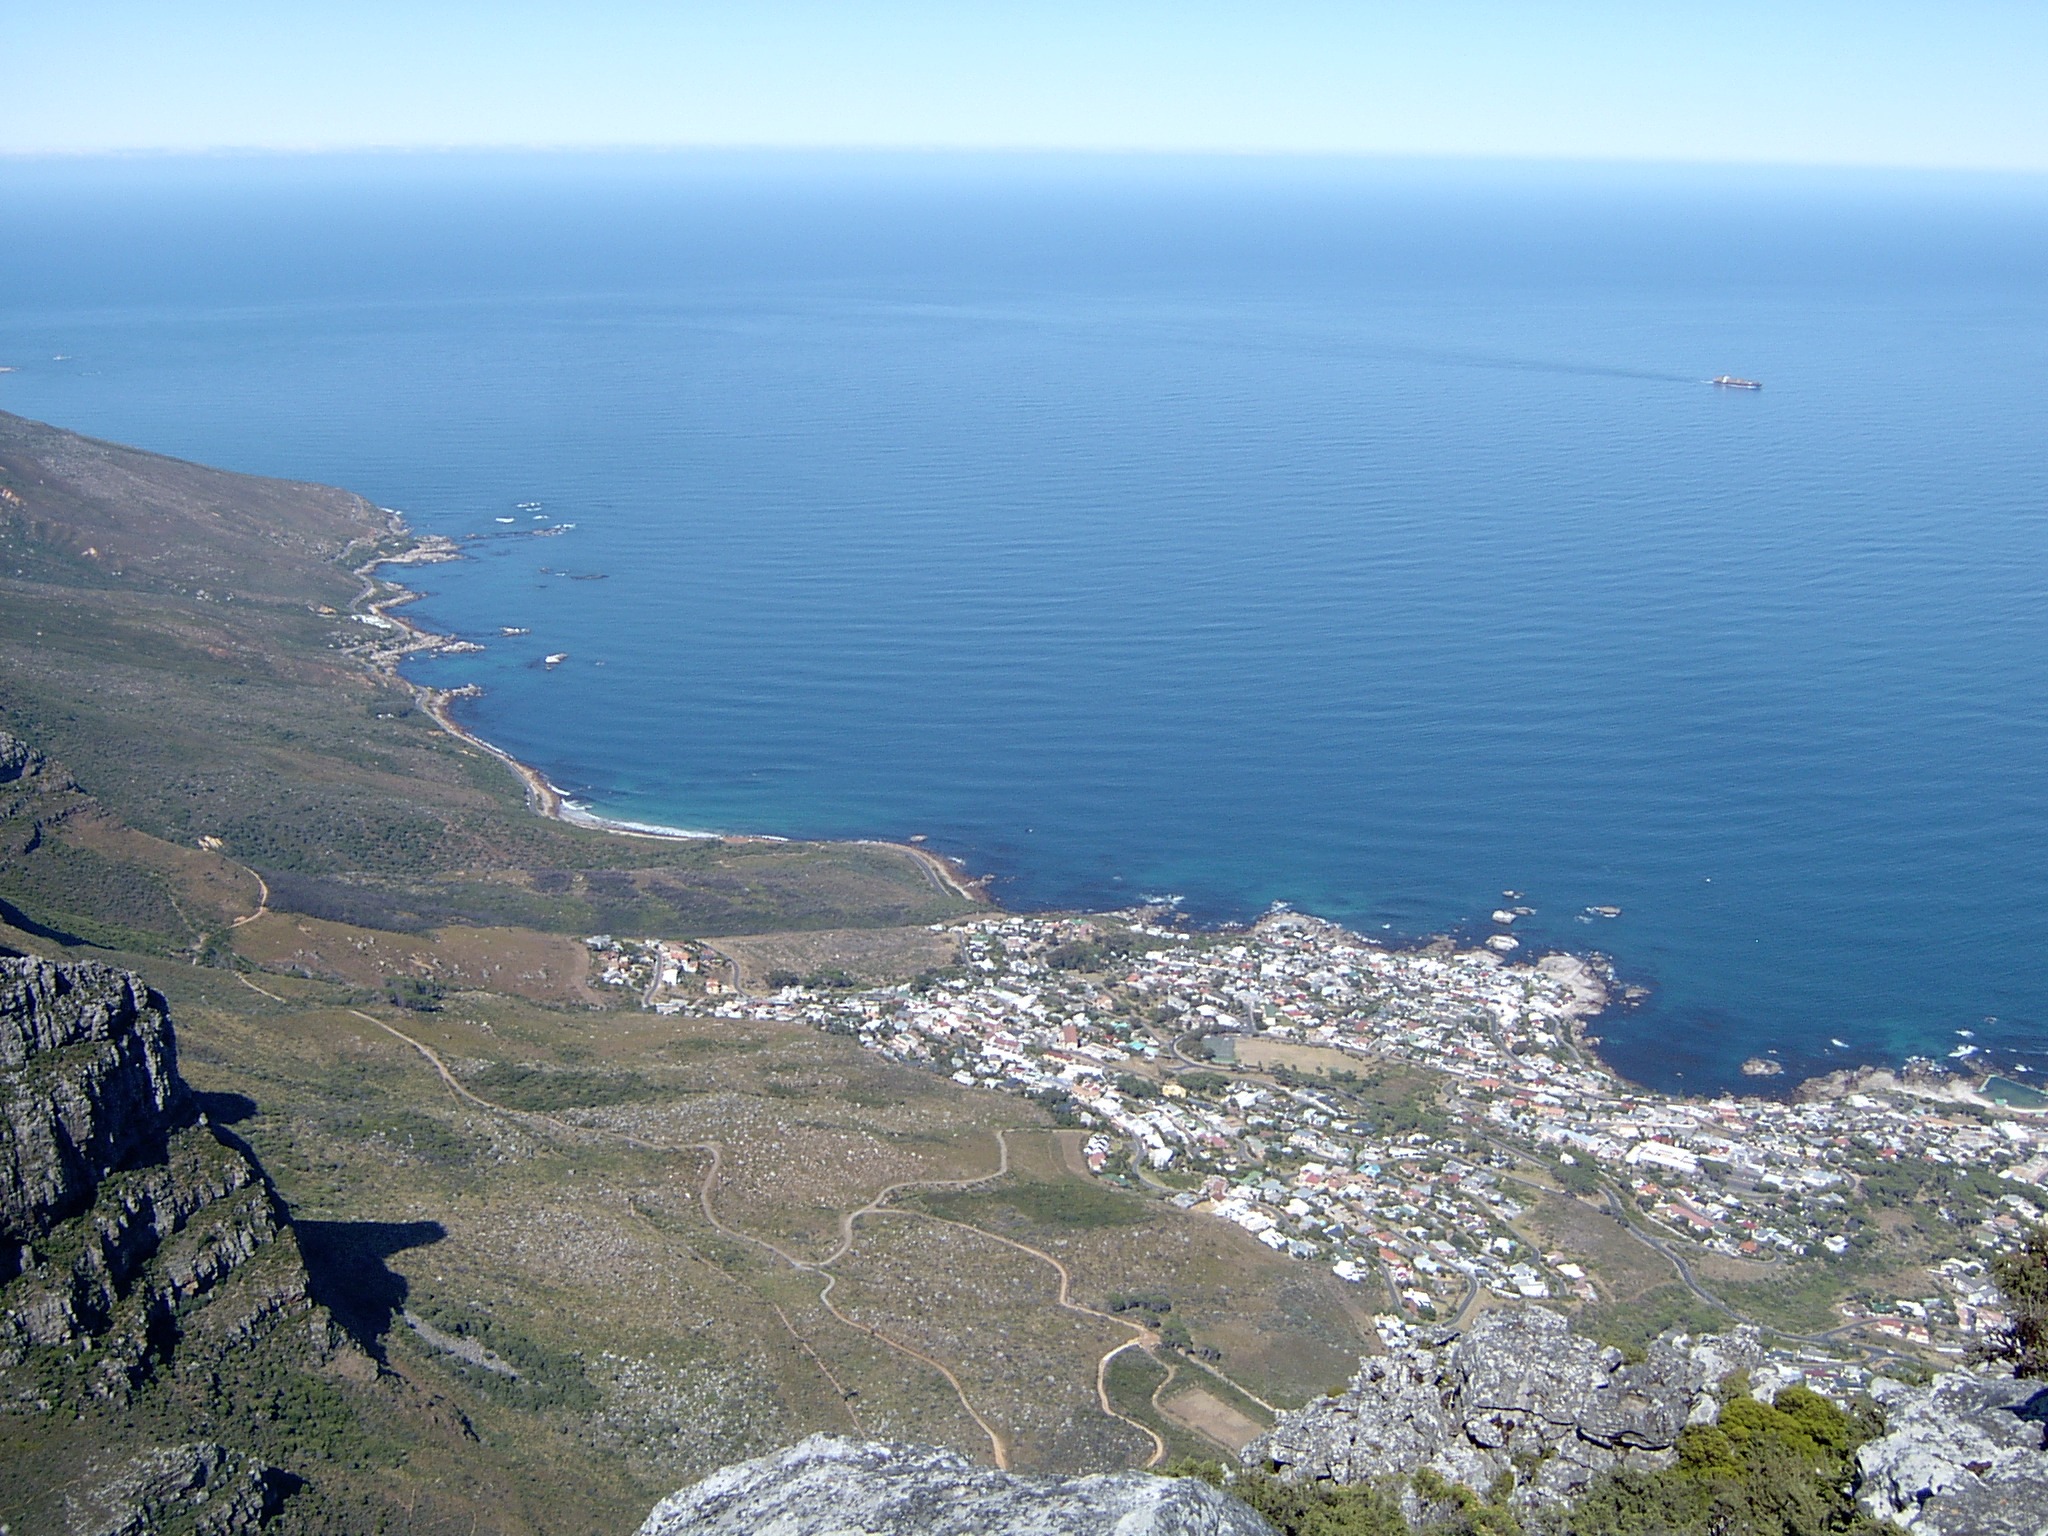
sea, coast, water, ocean, horizon, mountain, architecture, sky, skyline, view, building, city, urban, cityscape, downtown, coastline, cliff, inlet, tower, scenic, scenery, bay, landmark, peninsula, metropolitan, aerial, terrain, headland, buildings, escarpment, cape, metropolis, south africa, cape town, bird's eye view, aerial photography, promontory, coastal and oceanic landforms